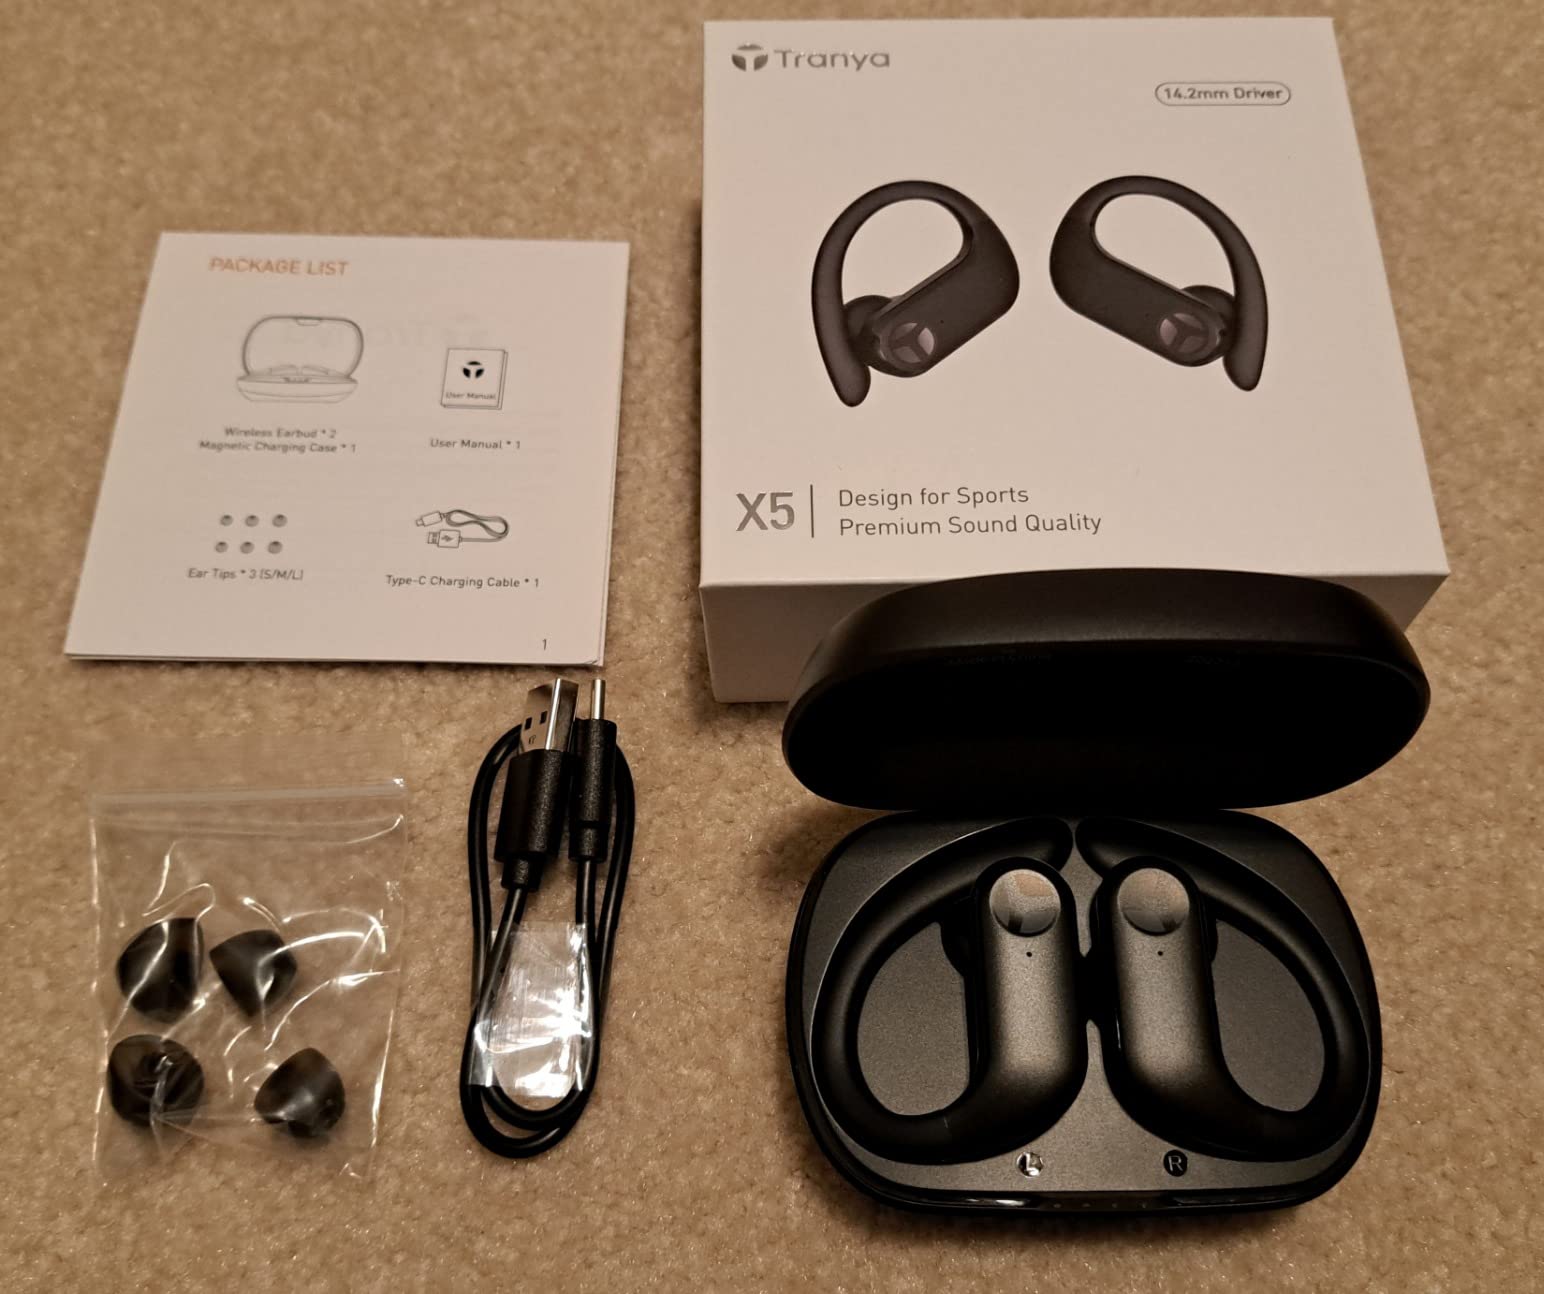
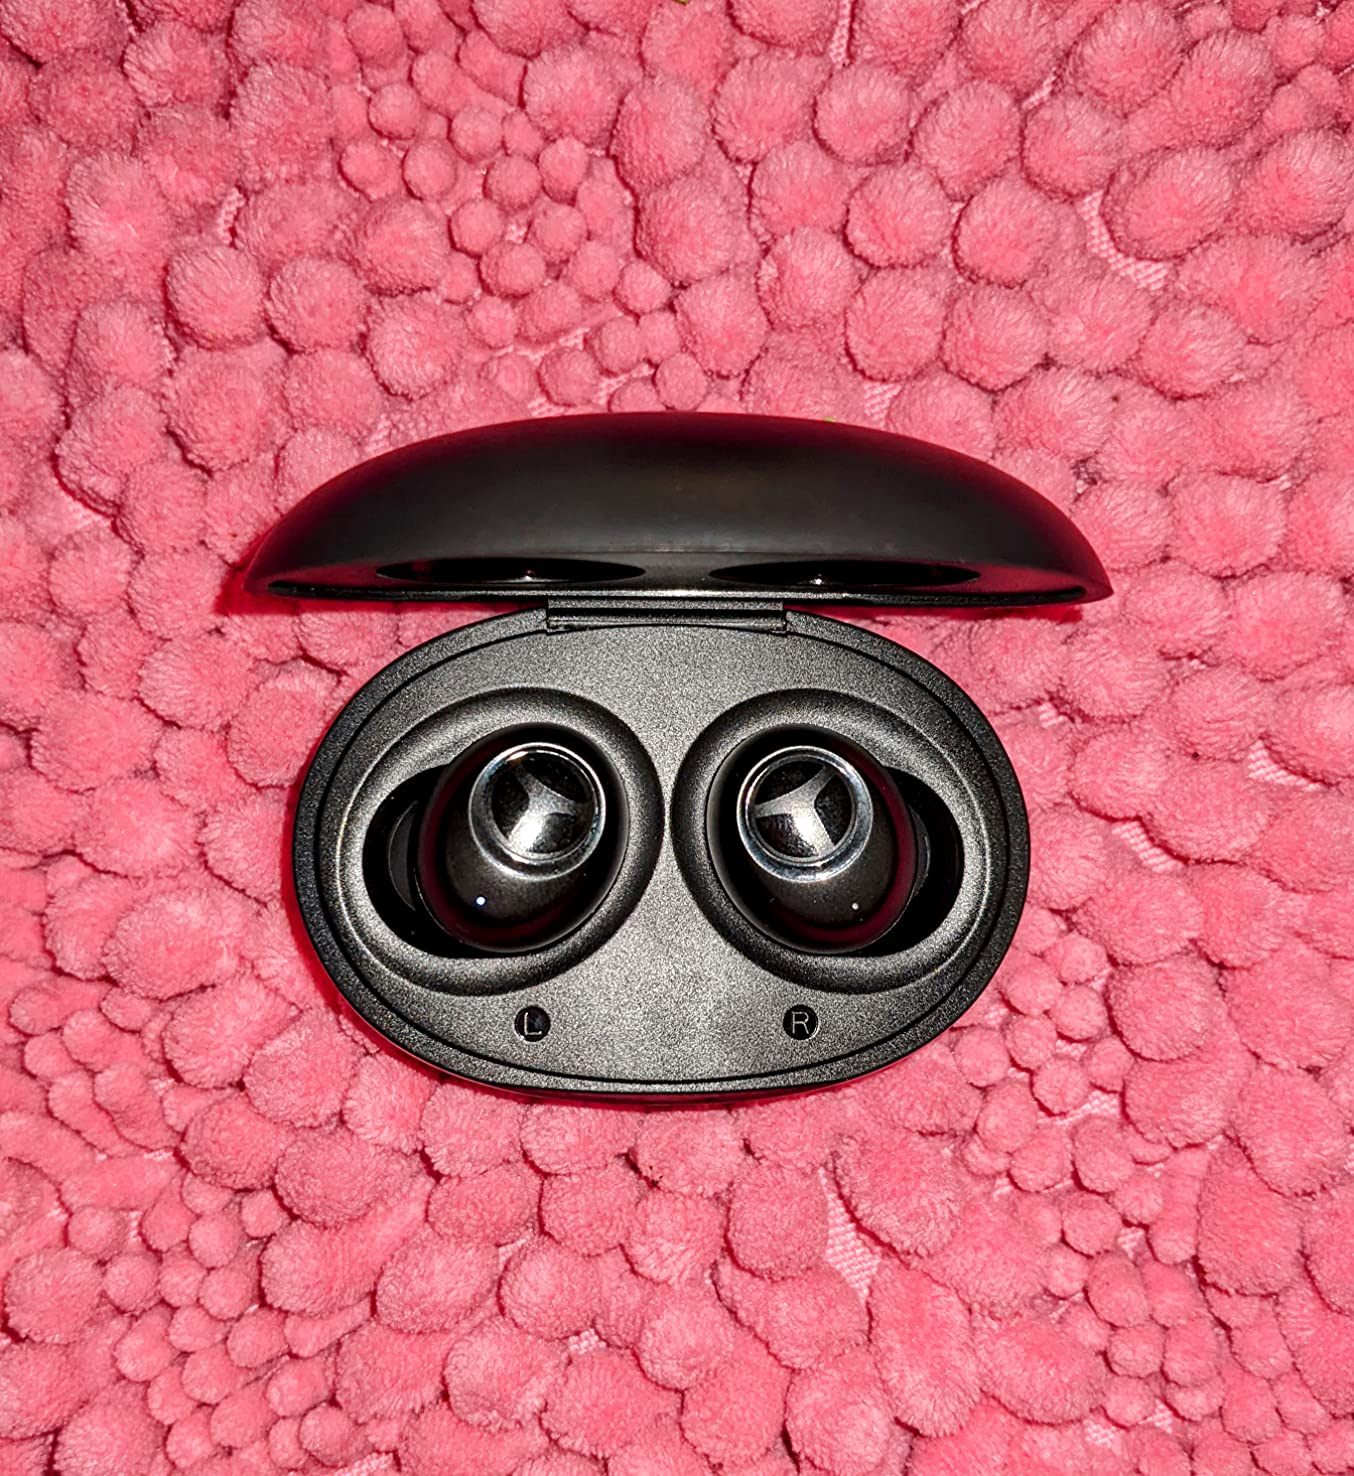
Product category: earbuds
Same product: no